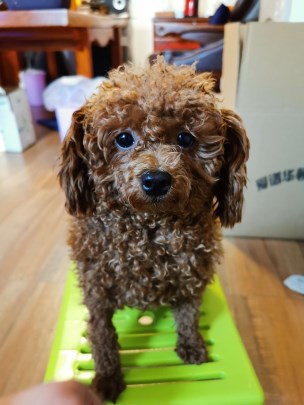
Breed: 7449-n000128-teddy